General Dynamics F-111C

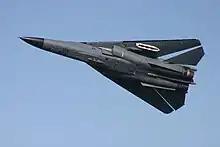
Underside view of pale gray aircraft with wings fully swept, making it appear triangular

Four F-111C aircraft were modified to RF-111C reconnaissance configuration. These aircraft met the RAAF's requirement for aircraft to reinstate its photographic reconnaissance capacity. While the original order for F-111s specified that 18 would be strike variants and six reconnaissance variants, the RAAF later agreed to accept all 24 as strike aircraft and later retrofit six with reconnaissance pallets. In 1971 the USAF dropped plans to fit some of its F-111s as reconnaissance aircraft, but sold the design of the reconnaissance pallet to Australia for $3 million. At this time the RAAF decided to fit the pallet to four rather than six aircraft. The reconnaissance pallet contains four cameras and an infrared linescanner unit and is fitted in the F-111's weapons bay. The RF-111Cs retained their strike capability.